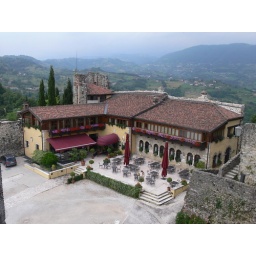
A restaurant on the top of the hill above Marostica inside the upper castle